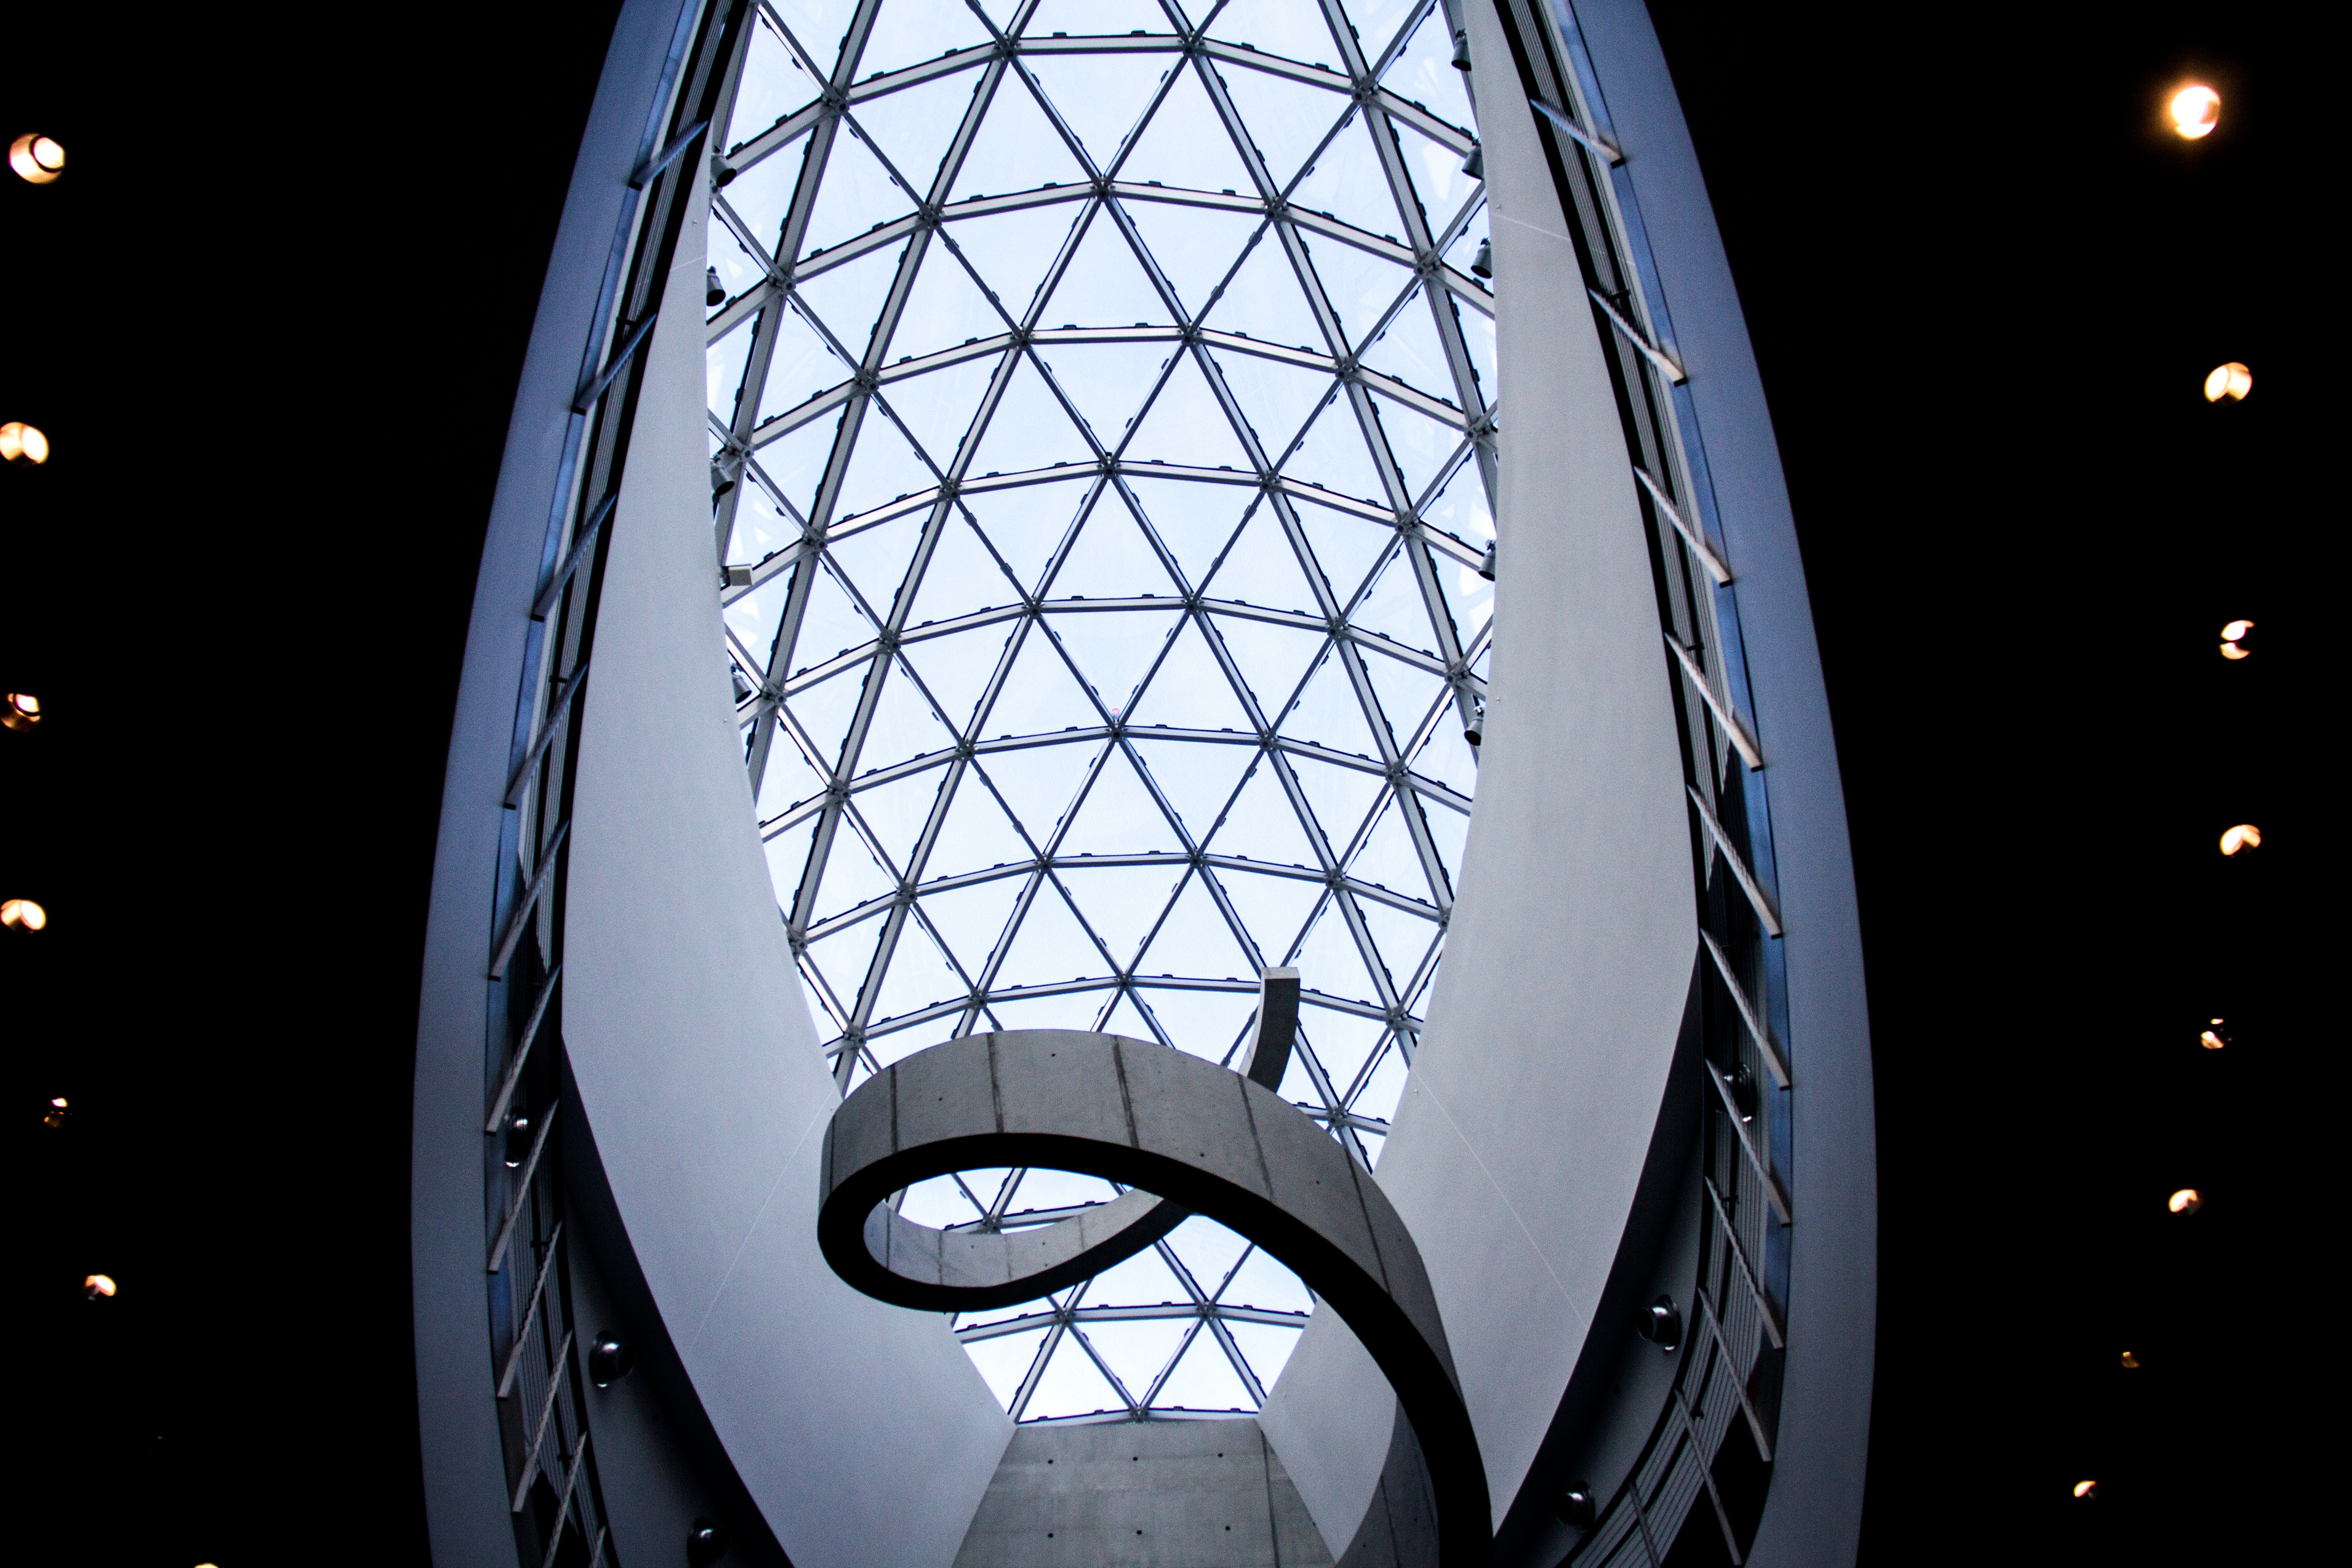
light, architecture, structure, night, glass, skyscraper, reflection, blue, symmetry, tourist attraction, dome